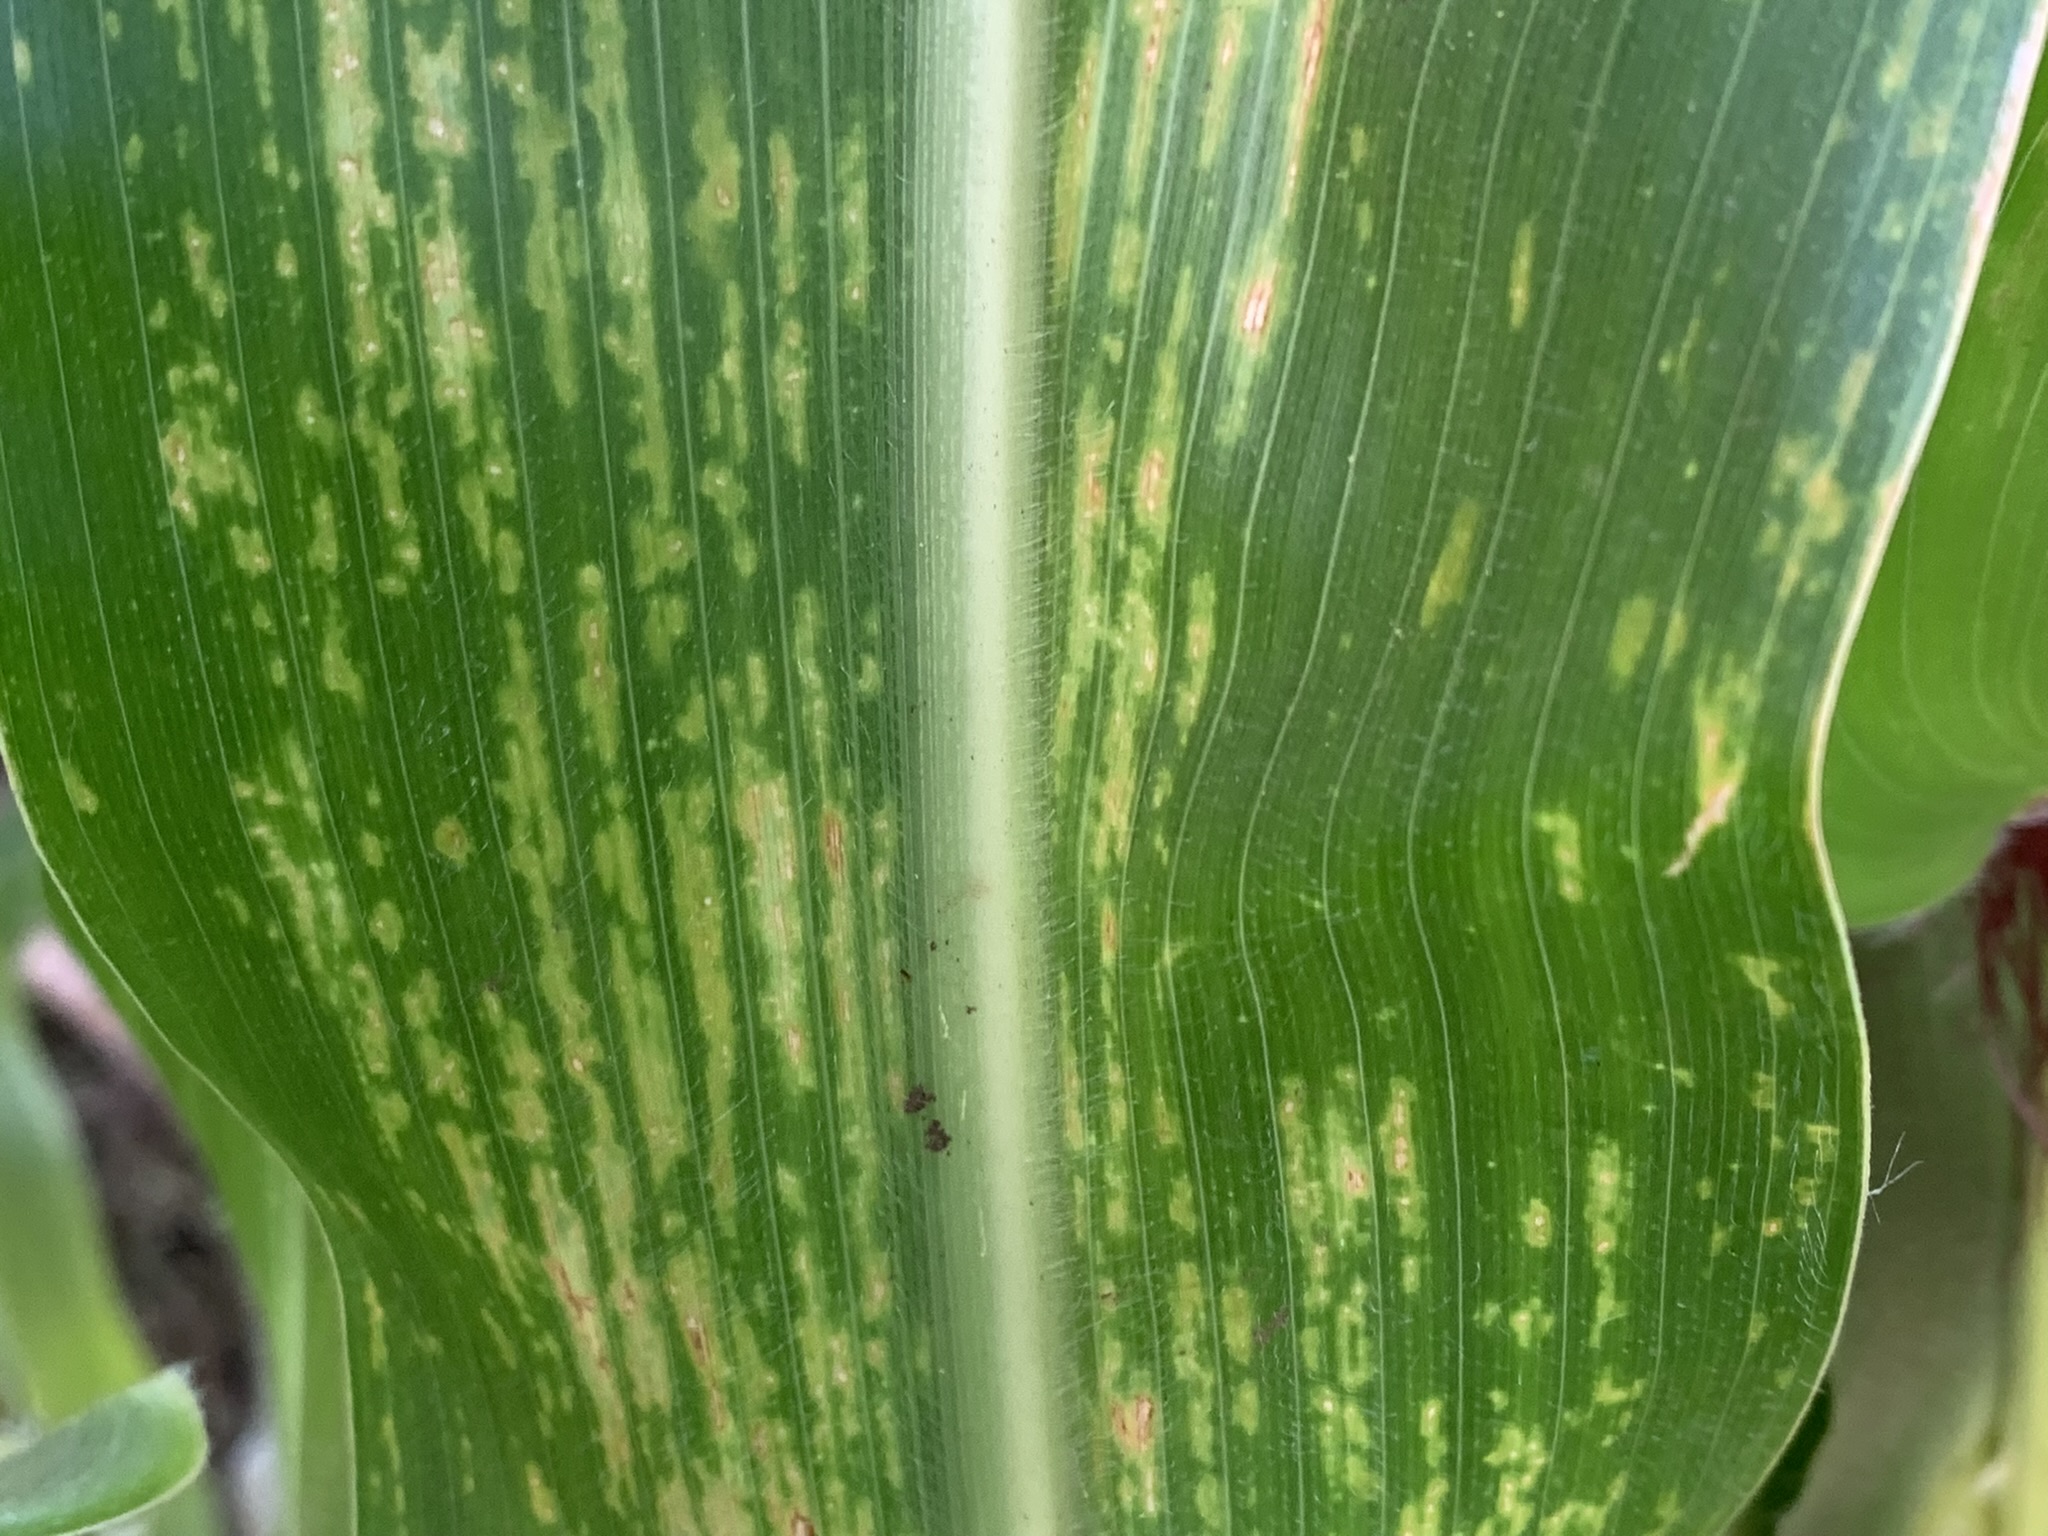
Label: MLN